Ian Bennett (footballer)

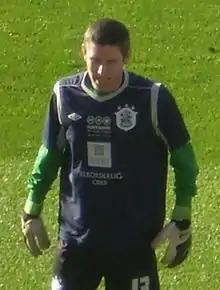
Bennett warming up in October 2012

Ian Michael Bennett (born 10 October 1971) is an English former footballer who played as a goalkeeper from 1989 to 2014, most notably representing Birmingham City between 1993 and 2005. He is the goalkeeping coach at Huddersfield Town.